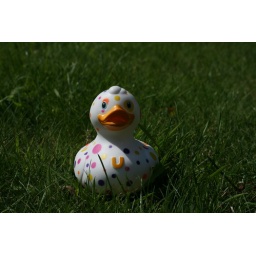
duck in grass